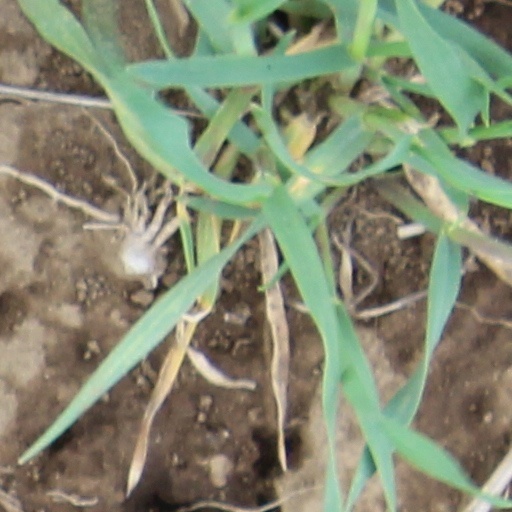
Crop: wheat